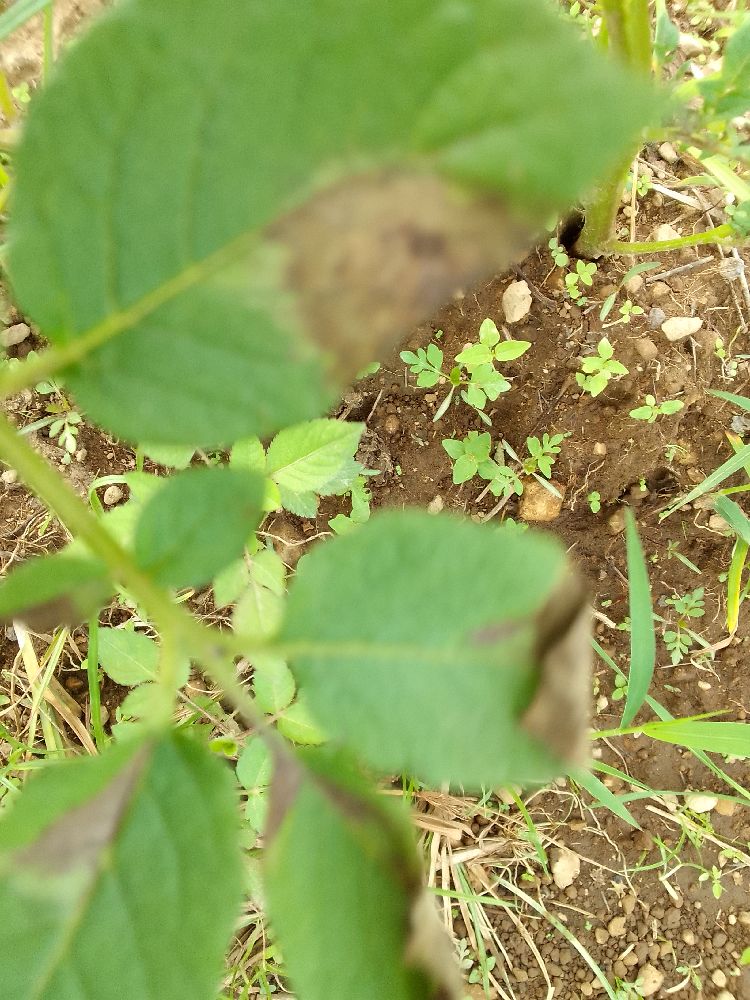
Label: Late blight